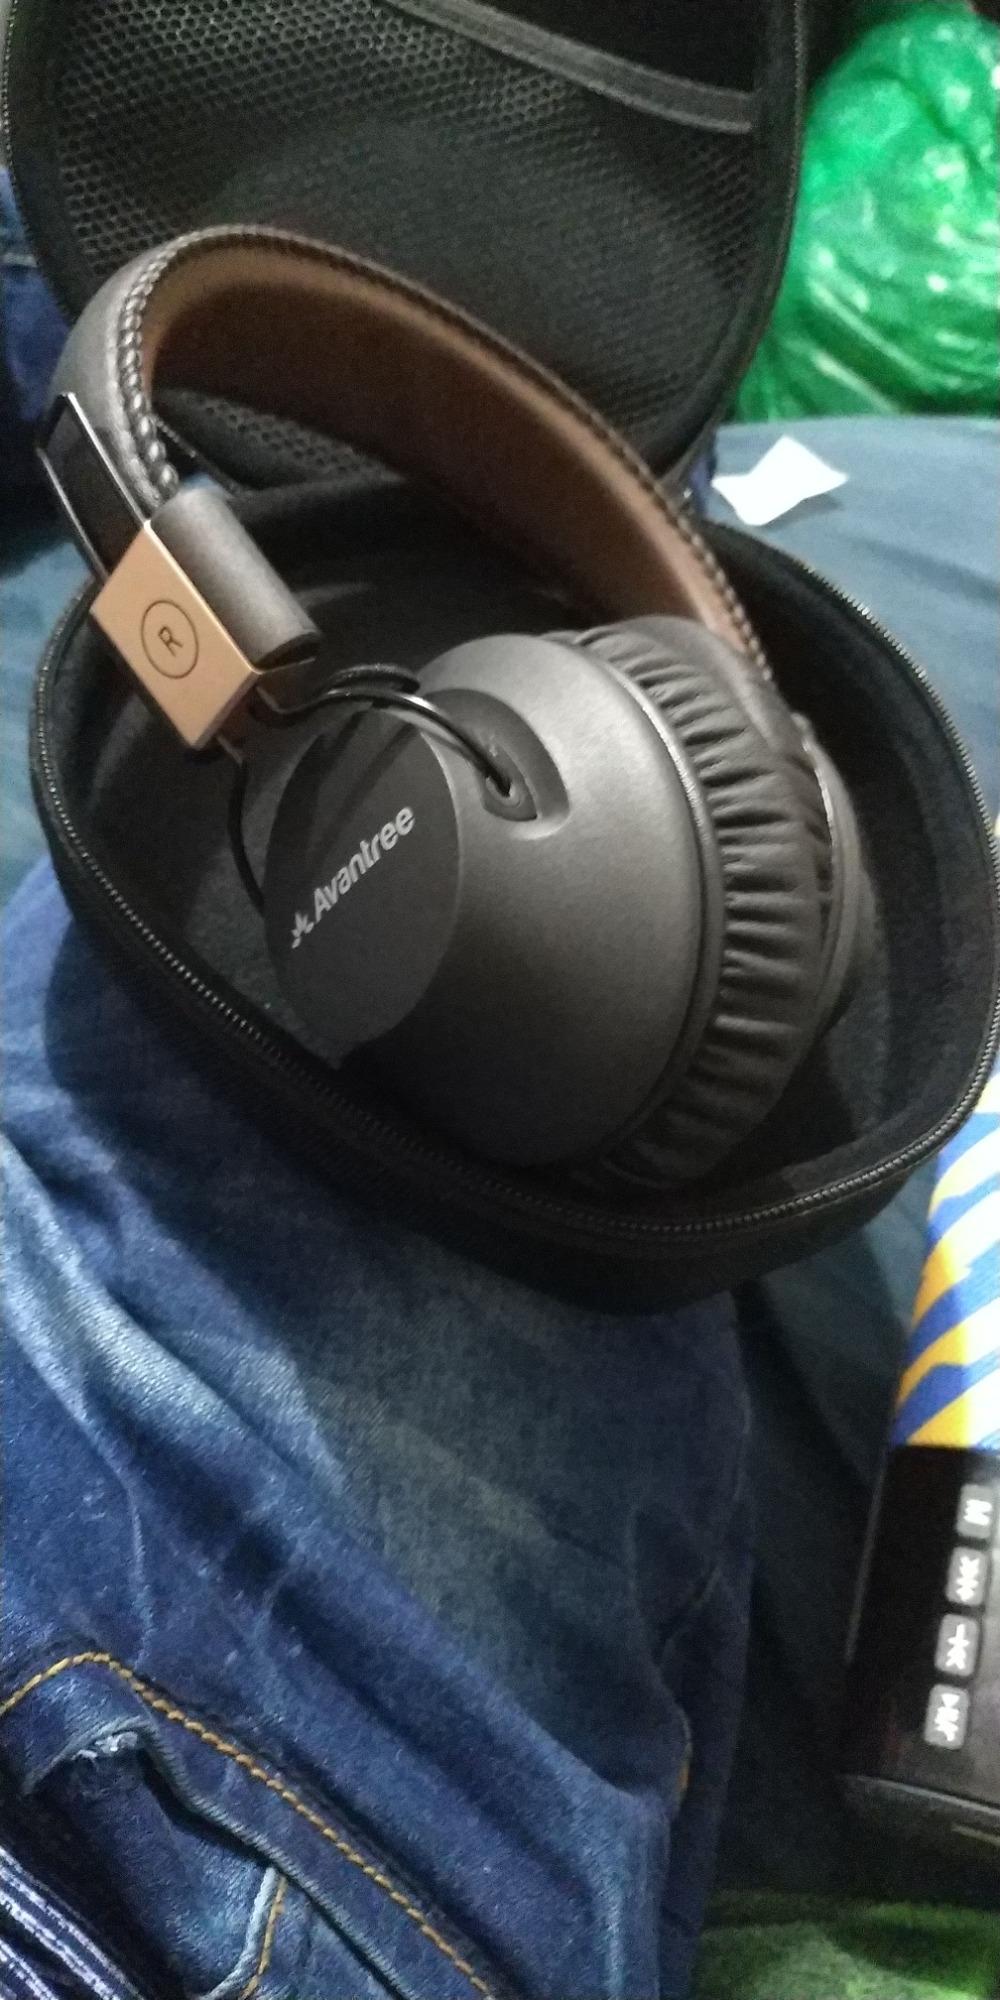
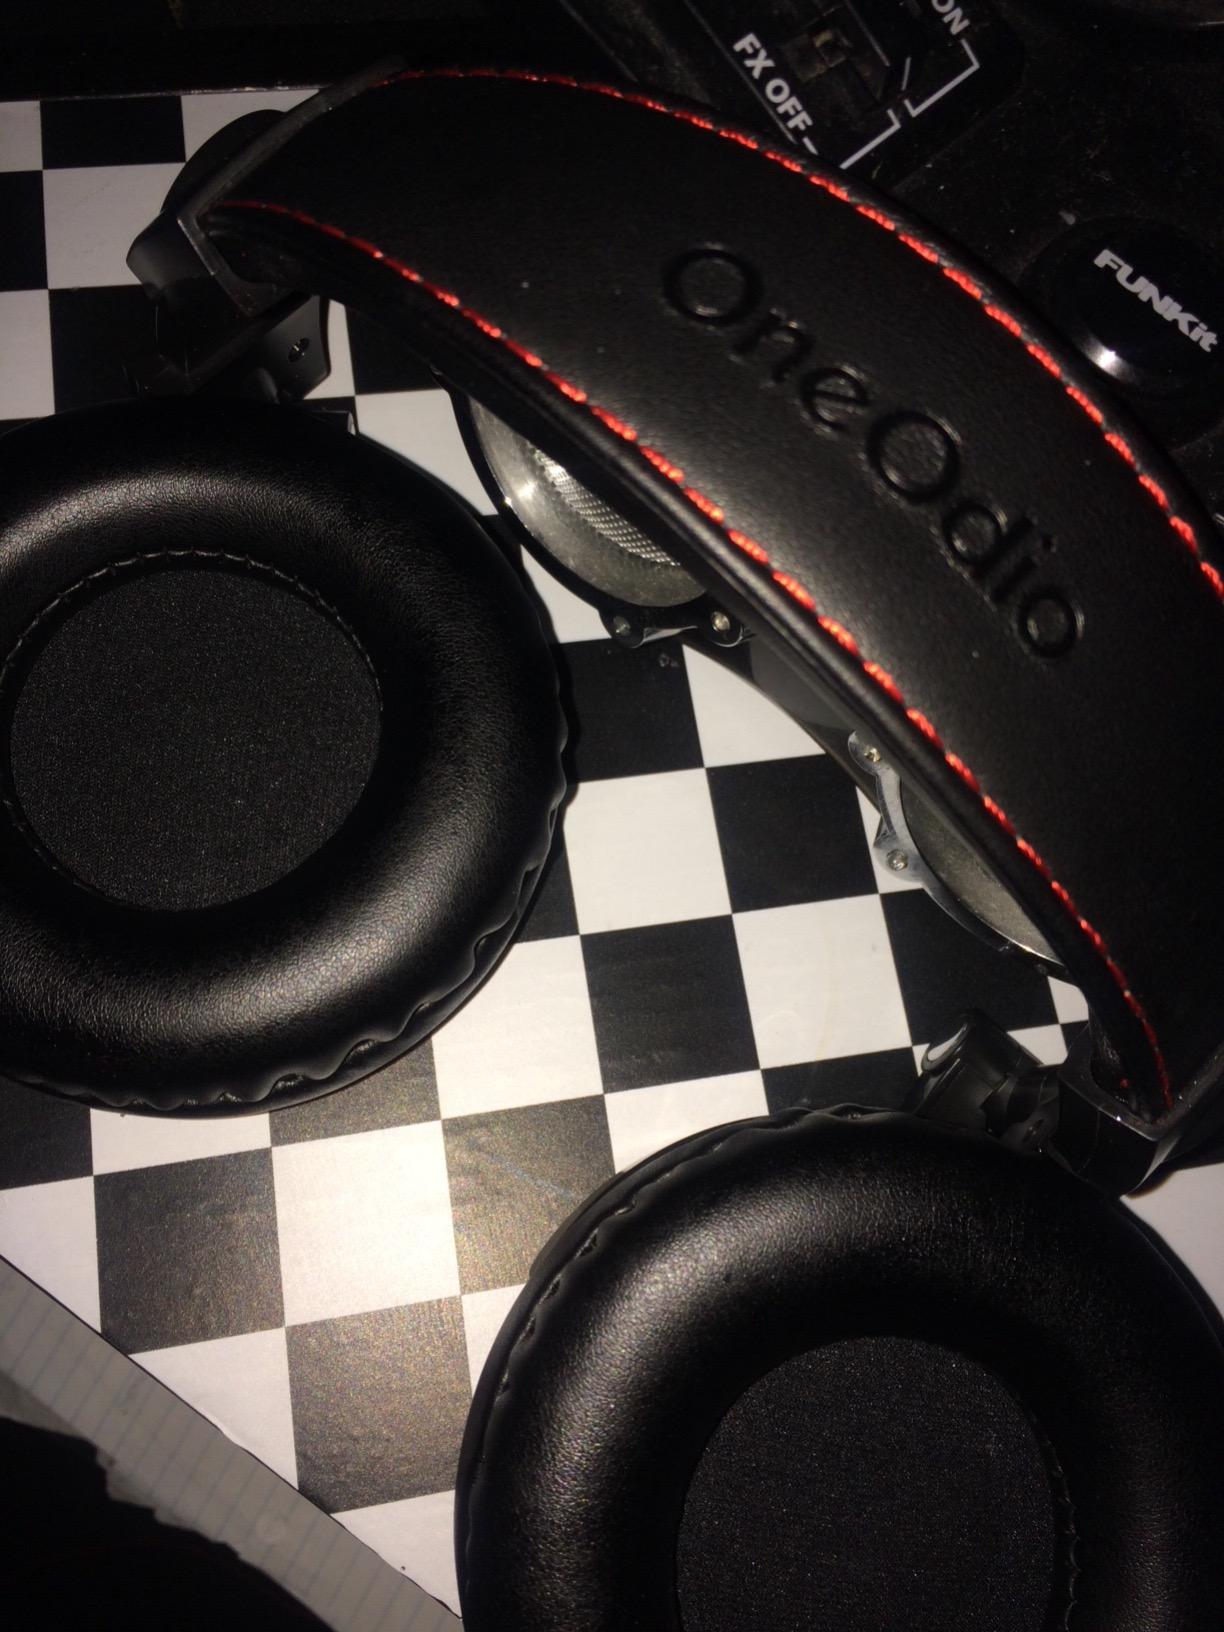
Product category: headphones
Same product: no